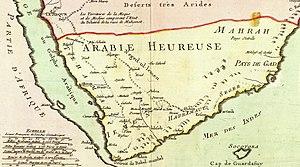
L'Arabie du Sud est un terme général qui peut se référer à plusieurs régions du sud de la péninsule arabique, en premier lieu l'actuel Yémen. Historiquement le terme regroupe également les régions de Najran, Jizan et 'Asir qui font partie aujourd'hui de l'Arabie saoudite et Dhofar aujourd'hui partie d'Oman et de manière plus générale toutes les régions où les populations parlent ou parlaient les langues ou dialectes dits sudarabiques anciens, et partageant des traditions et cultures qui dépassent les frontières politiques actuelles.